CubeSat

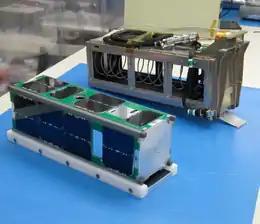
CSSWE next to its P-POD before integration and launch

P-PODs (Poly-PicoSatellite Orbital Deployers) were designed with CubeSats to provide a common platform for secondary payloads. P-PODs are mounted to a launch vehicle and carry CubeSats into orbit and deploy them once the proper signal is received from the launch vehicle. The P-POD Mk III has capacity for three 1U CubeSats, or other 0.5U, 1U, 1.5U, 2U, or 3U CubeSats combination up to a maximum volume of 3U. Other CubeSat deployers exist, with the NanoRacks CubeSat Deployer (NRCSD) on the International Space Station being the most popular method of CubeSat deployment as of 2014. Some CubeSat deployers are created by companies, such as the ISIPOD (Innovative Solutions In Space BV) or SPL (Astro und Feinwerktechnik Adlershof GmbH), while some have been created by governments or other non-profit institutions such as the X-POD (University of Toronto), T-POD (University of Tokyo), or the J-SSOD (JAXA) on the International Space Station. While the P-POD is limited to launching a 3U CubeSat at most, the NRCSD can launch a 6U CubeSat and the ISIPOD can launch a different form of 6U CubeSat.